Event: Nepal Earthquake
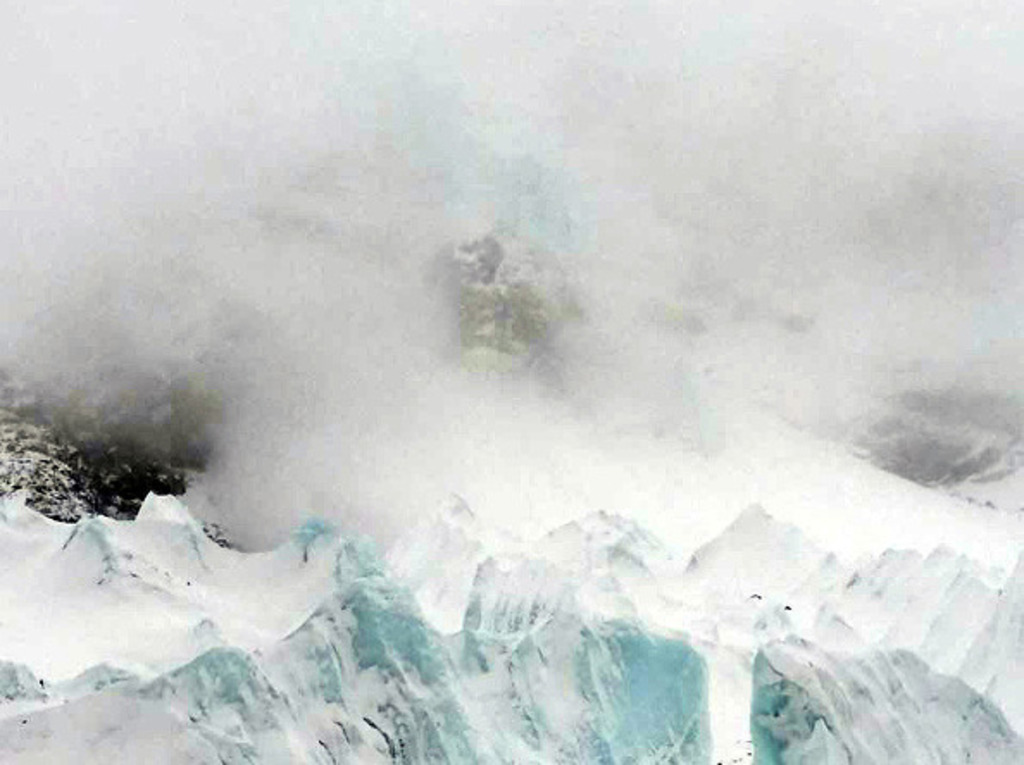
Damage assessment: no_damage